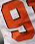
Number: 9